James Ensor

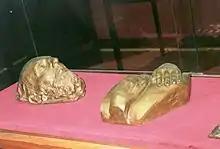
Death mask of James Ensor

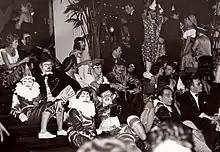
The annual Bal du Rat mort (Dead Rat Ball) is held in Ostend.

Ensor is considered to be an innovator in 19th-century art. Although he stood apart from other artists of his time, he significantly influenced such 20th-century artists as Paul Klee, Emil Nolde, George Grosz, Alfred Kubin, Wols, Felix Nussbaum and other expressionist and surrealist painters of the 20th century. As Los Angeles County Museum of Art CEO and Wallis Annenberg director Michael Govan has explained: "James Ensor's signature style—his radical distortion of form, his ambiguous space, his riotous color, his muddled surfaces, and his proclivity for the bizarre—both anticipated and influenced modernist movements from symbolism and German expressionism to dada and surrealism."